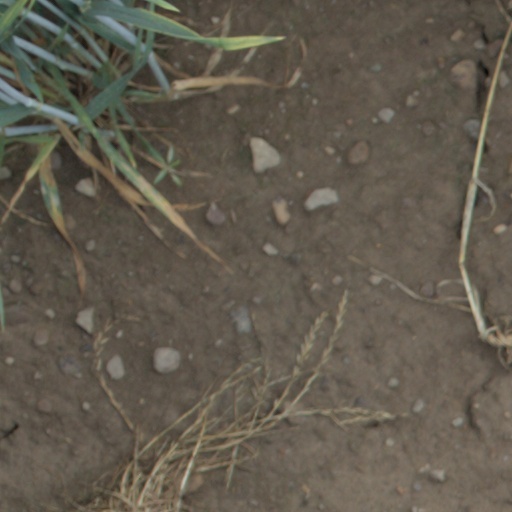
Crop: wheat